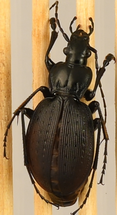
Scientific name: Carabus goryi
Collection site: Mountain Lake Biological Station NEON (MLBS), plot MLBS_005